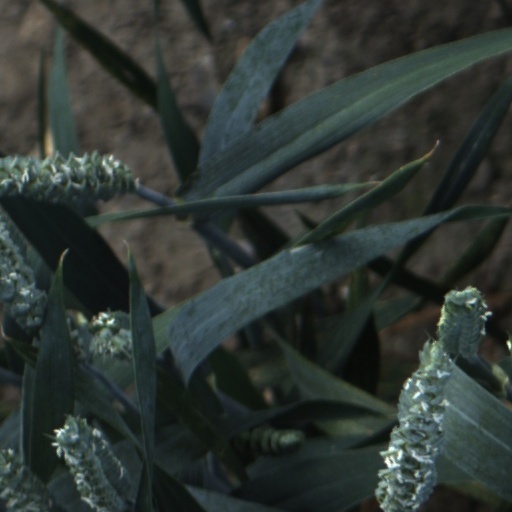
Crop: wheat